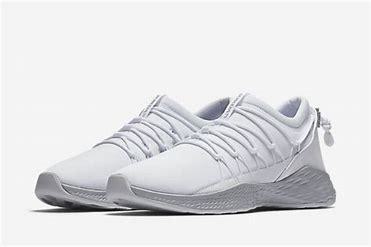
Brand: Jordan
Model: Formula 23